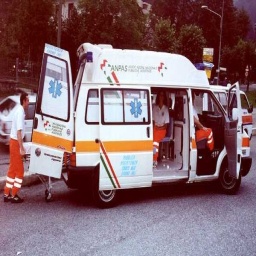
Label: ambulance